Akbar Hamzanama

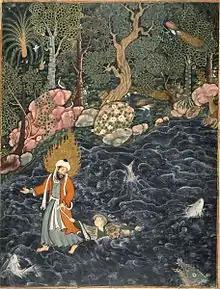
Mir Sayyid Ali, the prophet Elias (Elijah) rescuing Prince Nur ad-Dahr from drowning in a river, from the Akbar Hamzanama

The Akbar "Hamzanama (also known as Akbar's "Hamzanama) is an enormous illustrated manuscript, now fragmentary, of the Persian epic "Hamzanama" commissioned by the Mughal emperor Akbar around 1562.